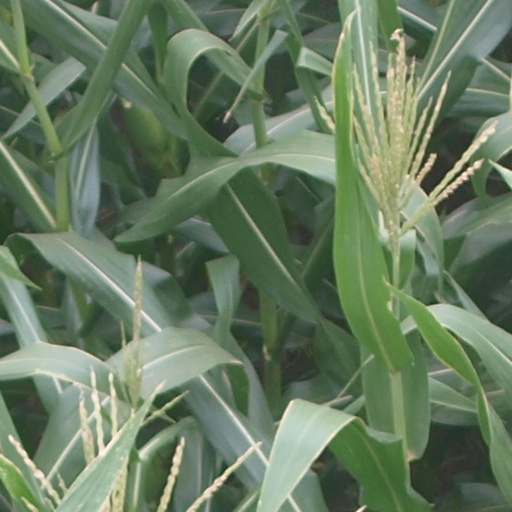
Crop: maize; corn